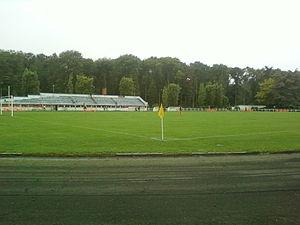
Le stade Marcel Bec de Meudon
Meudon est une commune française située dans le département des Hauts-de-Seine en région Île-de-France.